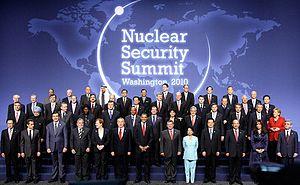
Le Sommet Mondial sur la Sécurité Nucléaire est un sommet international qui a pour objet de prévenir le terrorisme nucléaire sur le plan mondial. Le premier sommet a eu lieu à Washington DC, aux États-Unis, les 12 et 13 avril 2010. Le deuxième sommet s'est tenu à Séoul en Corée du Sud en 2012. Le troisième sommet s'est déroulé à La Haye aux Pays-Bas les 24 et 25 mars 2014. Le quatrième sommet a eu lieu à Washinton aux États-Unis du 31 mars au premier avril 2016.